Jean Prosper Guivier

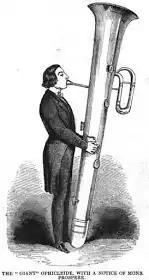
The French virtuoso Jean Prospère Guivier playing a gigantic ophicleide (London, 1843).

Jean Prosper and Louise's son Joseph Prosper was born at Louise's parents' home on Rue de Mons, Avesnes-sur-Helpe on 26 October 1842. Once Prospère had been established in London for about two years with regular work, he arranged for his wife and children to come to England as soon as was convenient. Tragically, shortly before the family could travel, three-year-old Hélèna died on 19 February 1843. Despite this, Prospère made appearances at the "Birmingham Music Festival" and the Hanover Square Rooms, performing on the colossal 'monstre' ophicleide, a sub-bass version of the instrument, and made himself available for an interview and portrait with the Illustrated London News. The Guivier family's first London address may have been 1 York Street, Strand, where Henriette Marie Louise was born on 24 July 1844.